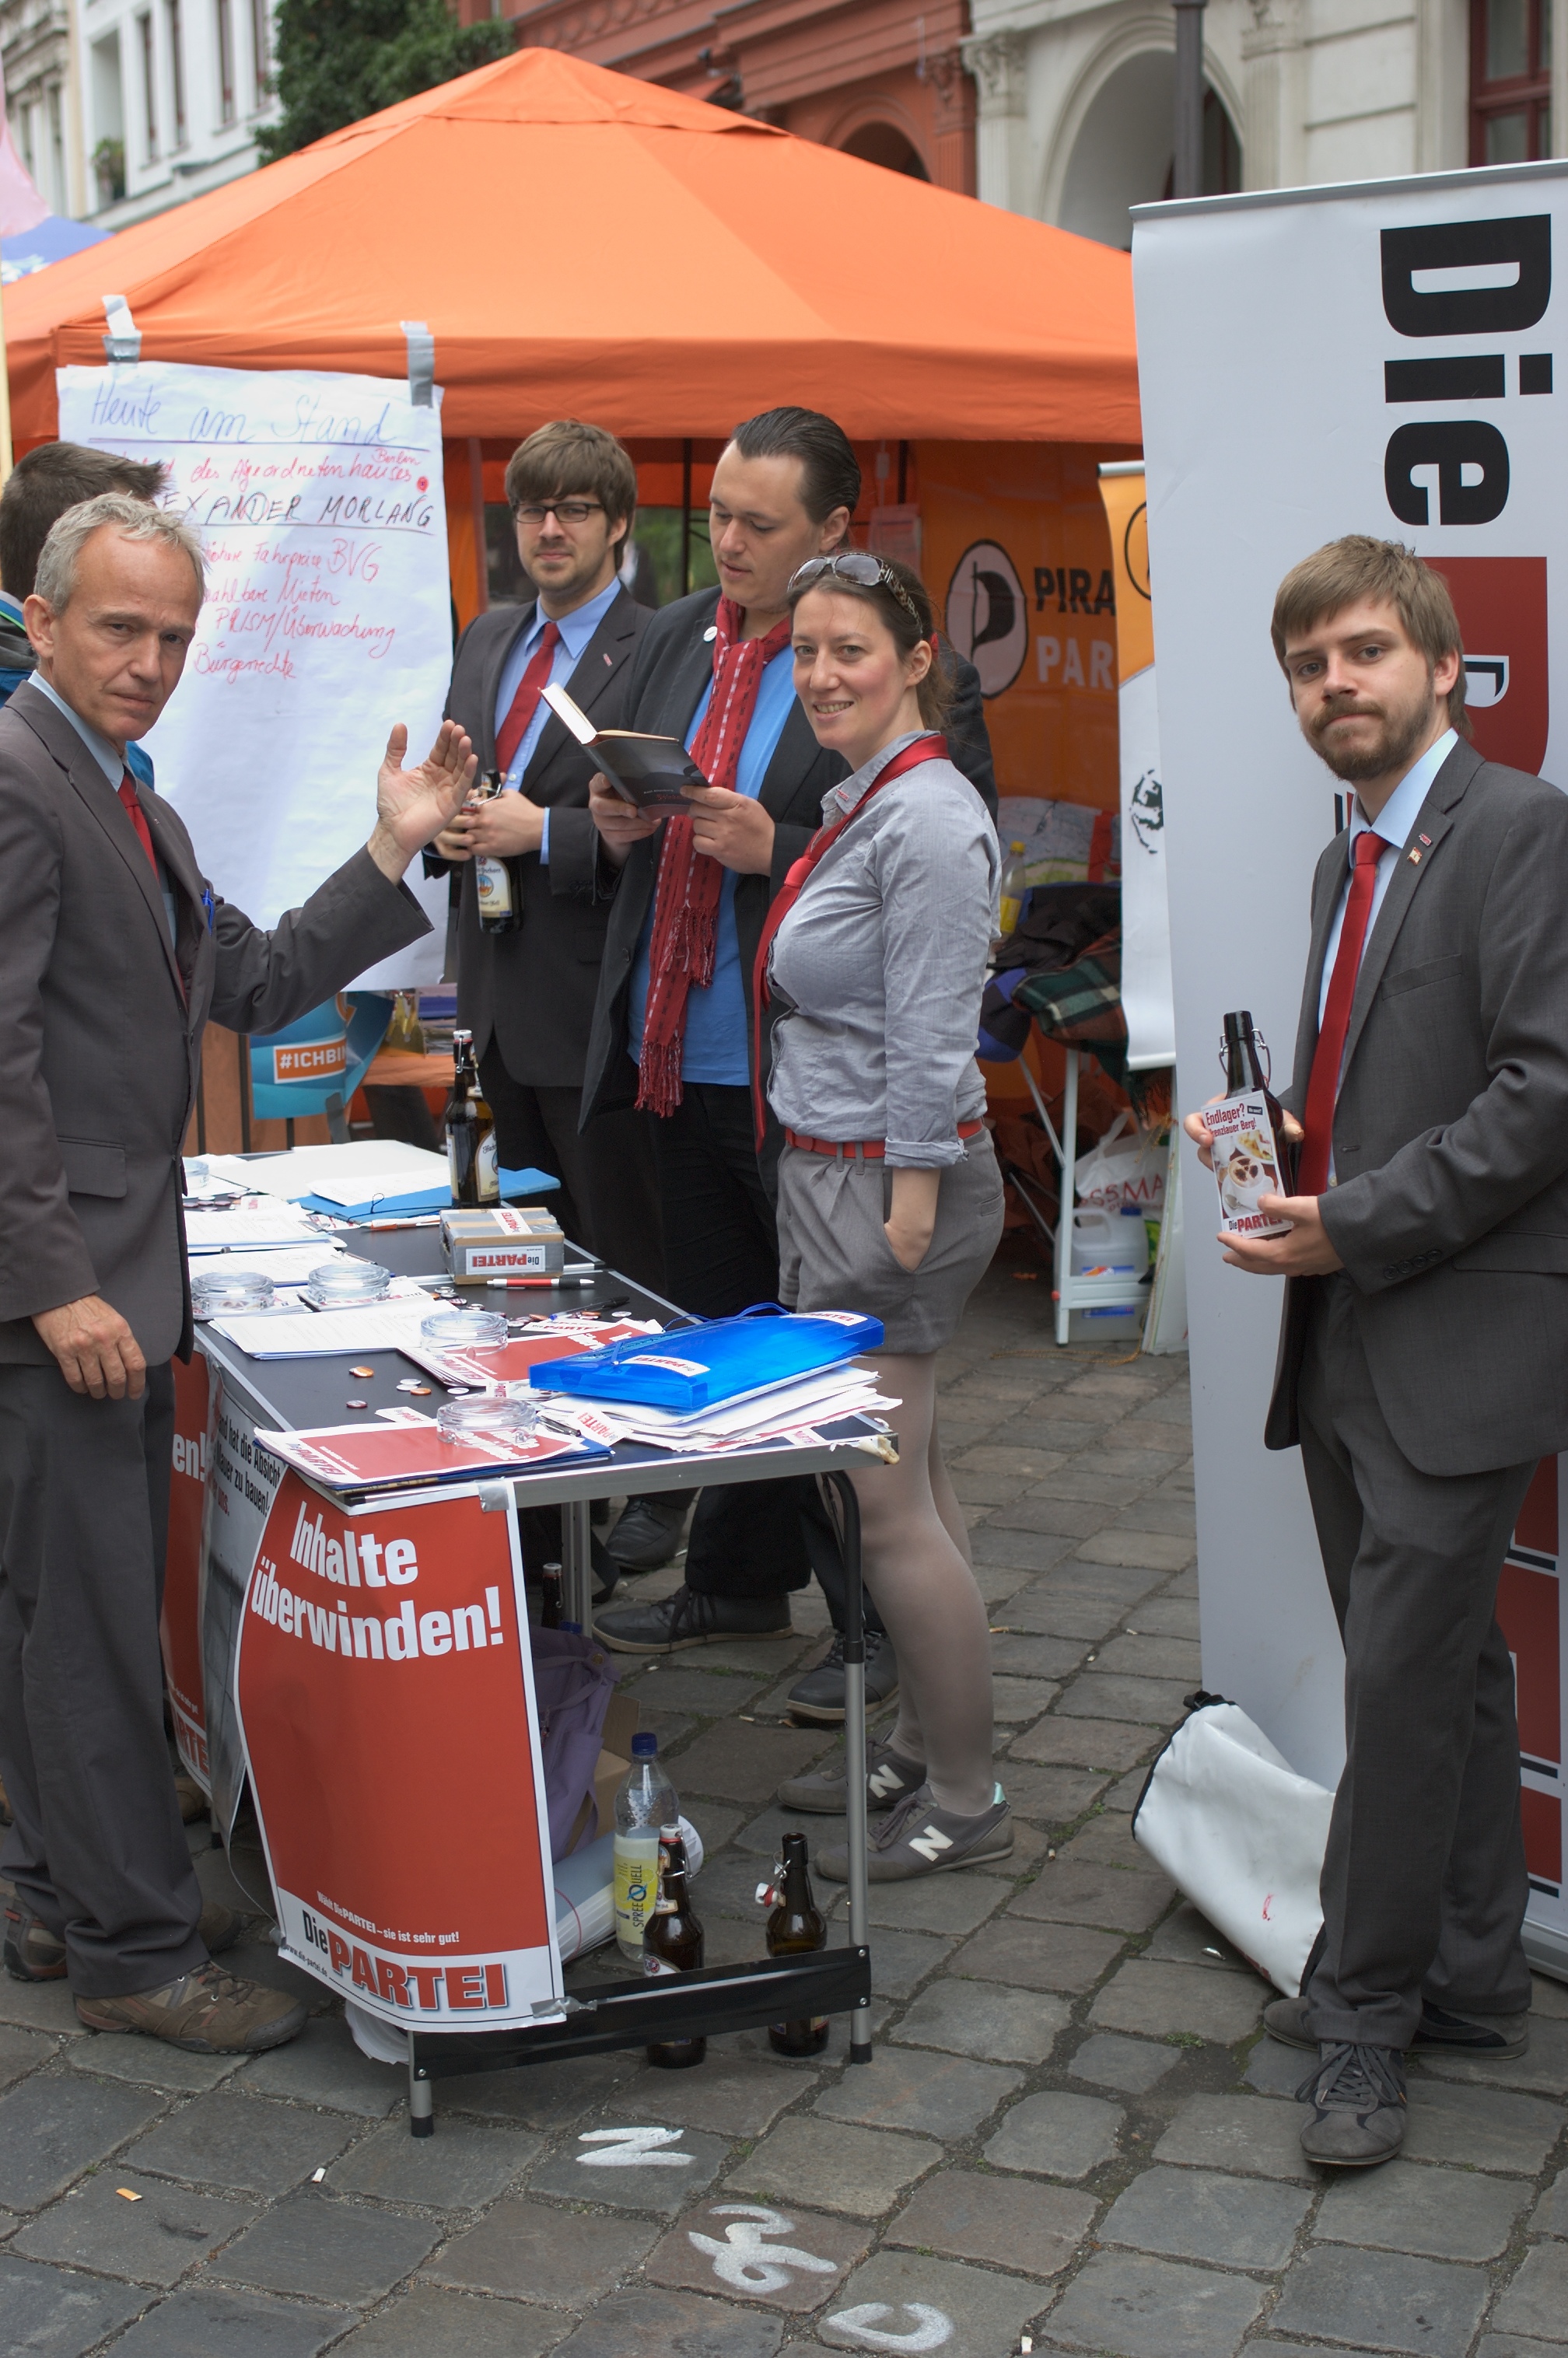
vendor, 2013, 35mm, rawtherapee, germany, deutschland, berlin, pentax, lenstagged, steffenzahn, f24, 35mmf24, k100d, justpentax, smcpentaxda35mmf24al, pentaxda35mmf24al, smcpentaxda12435mmal, smcpdal35mmf24al, kreuzberg, titanic, bergmannstrasse, diepartei, bergmannstrassenfest, iamflickr